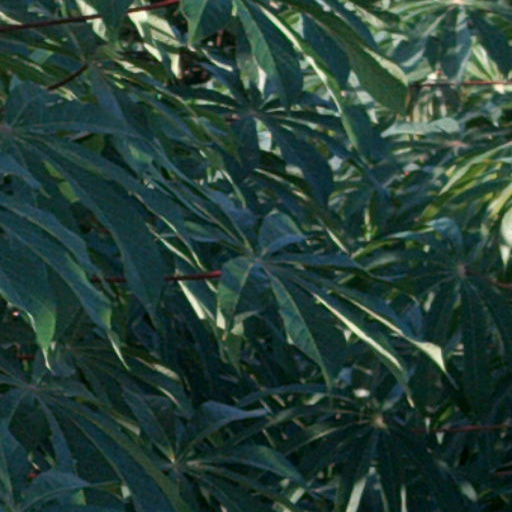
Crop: cassava